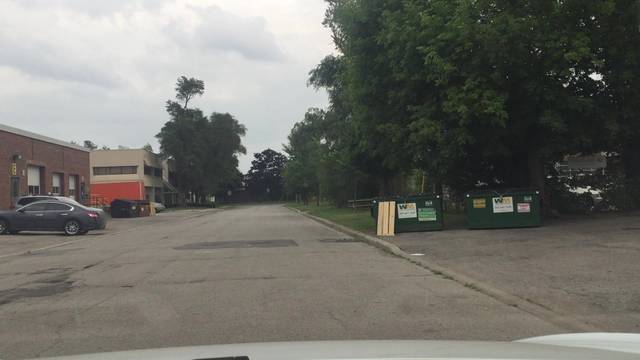
Region: Canada
Coordinates: 43.711, -79.315